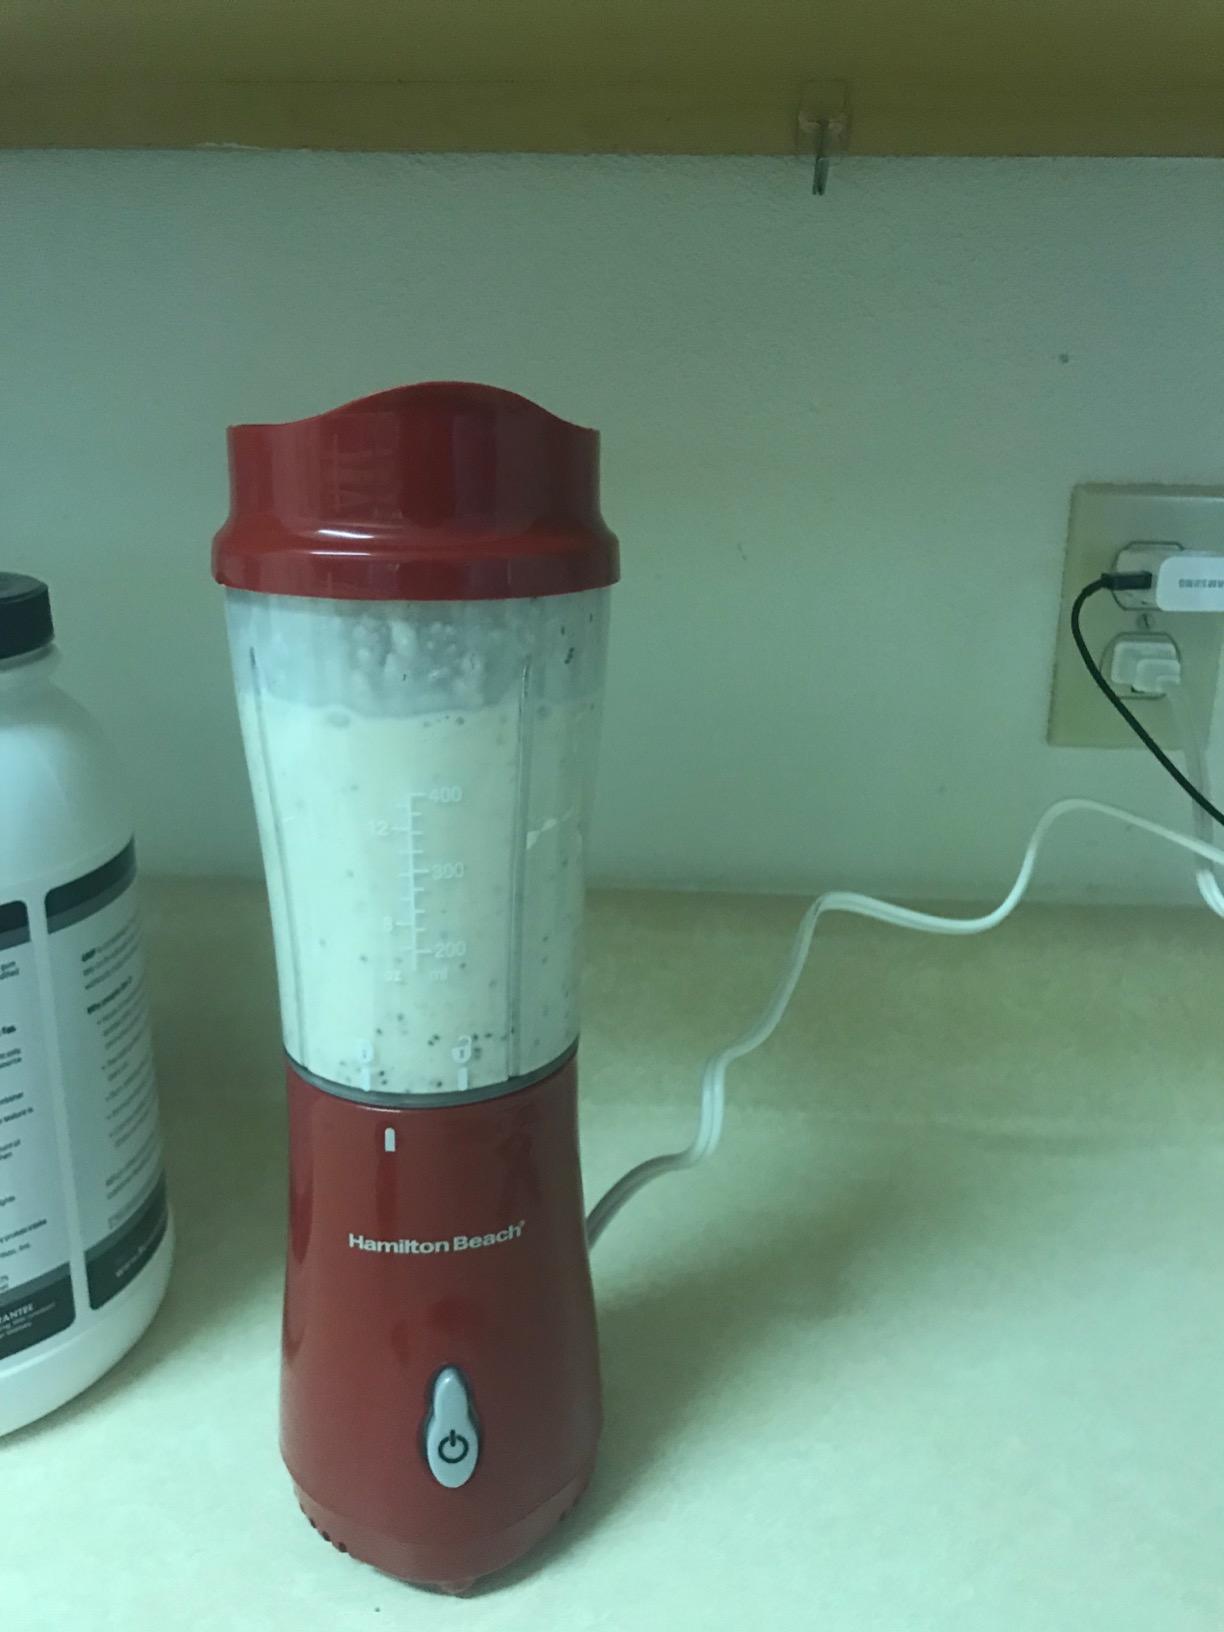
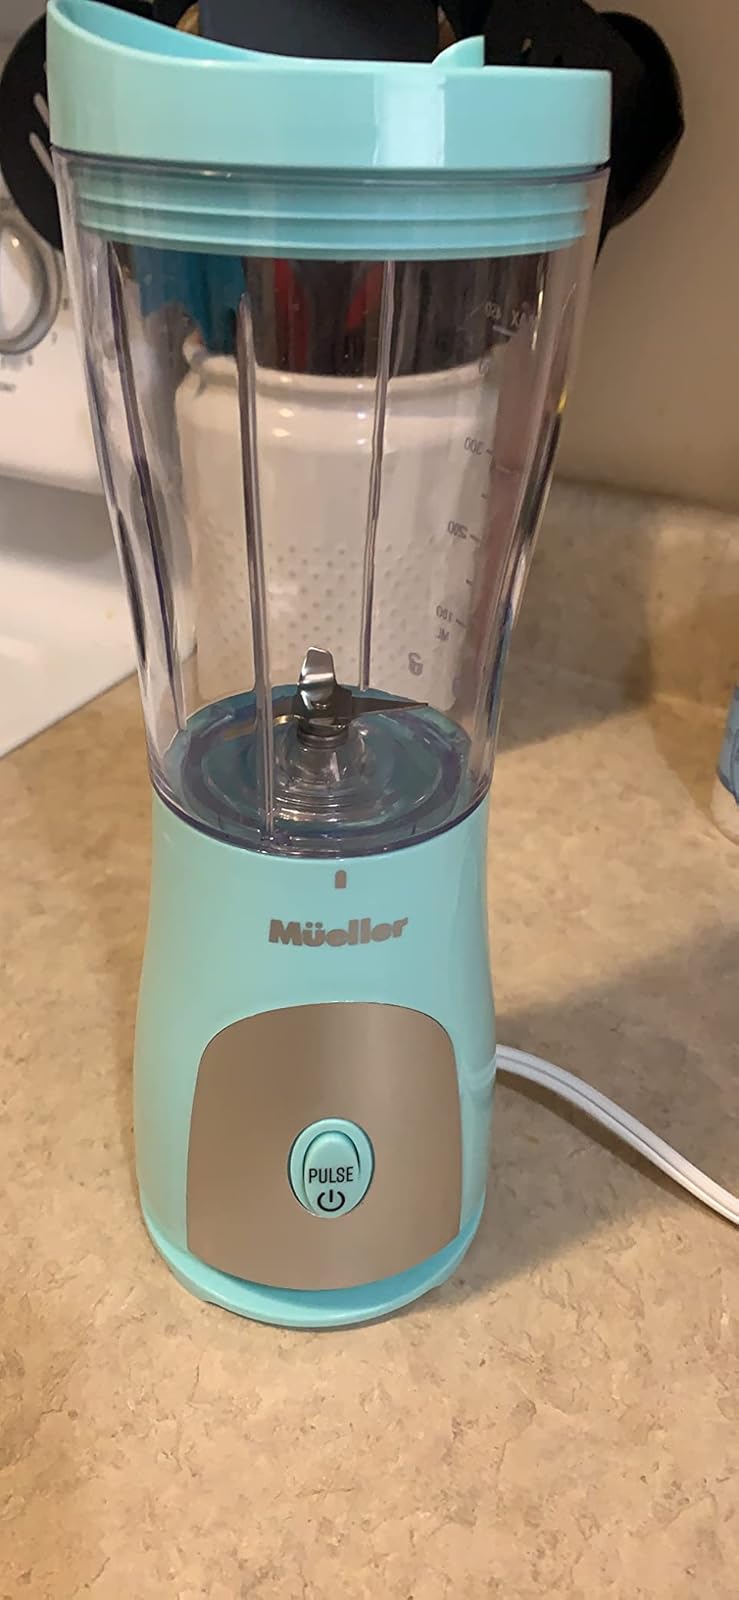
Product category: items_blender
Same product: no